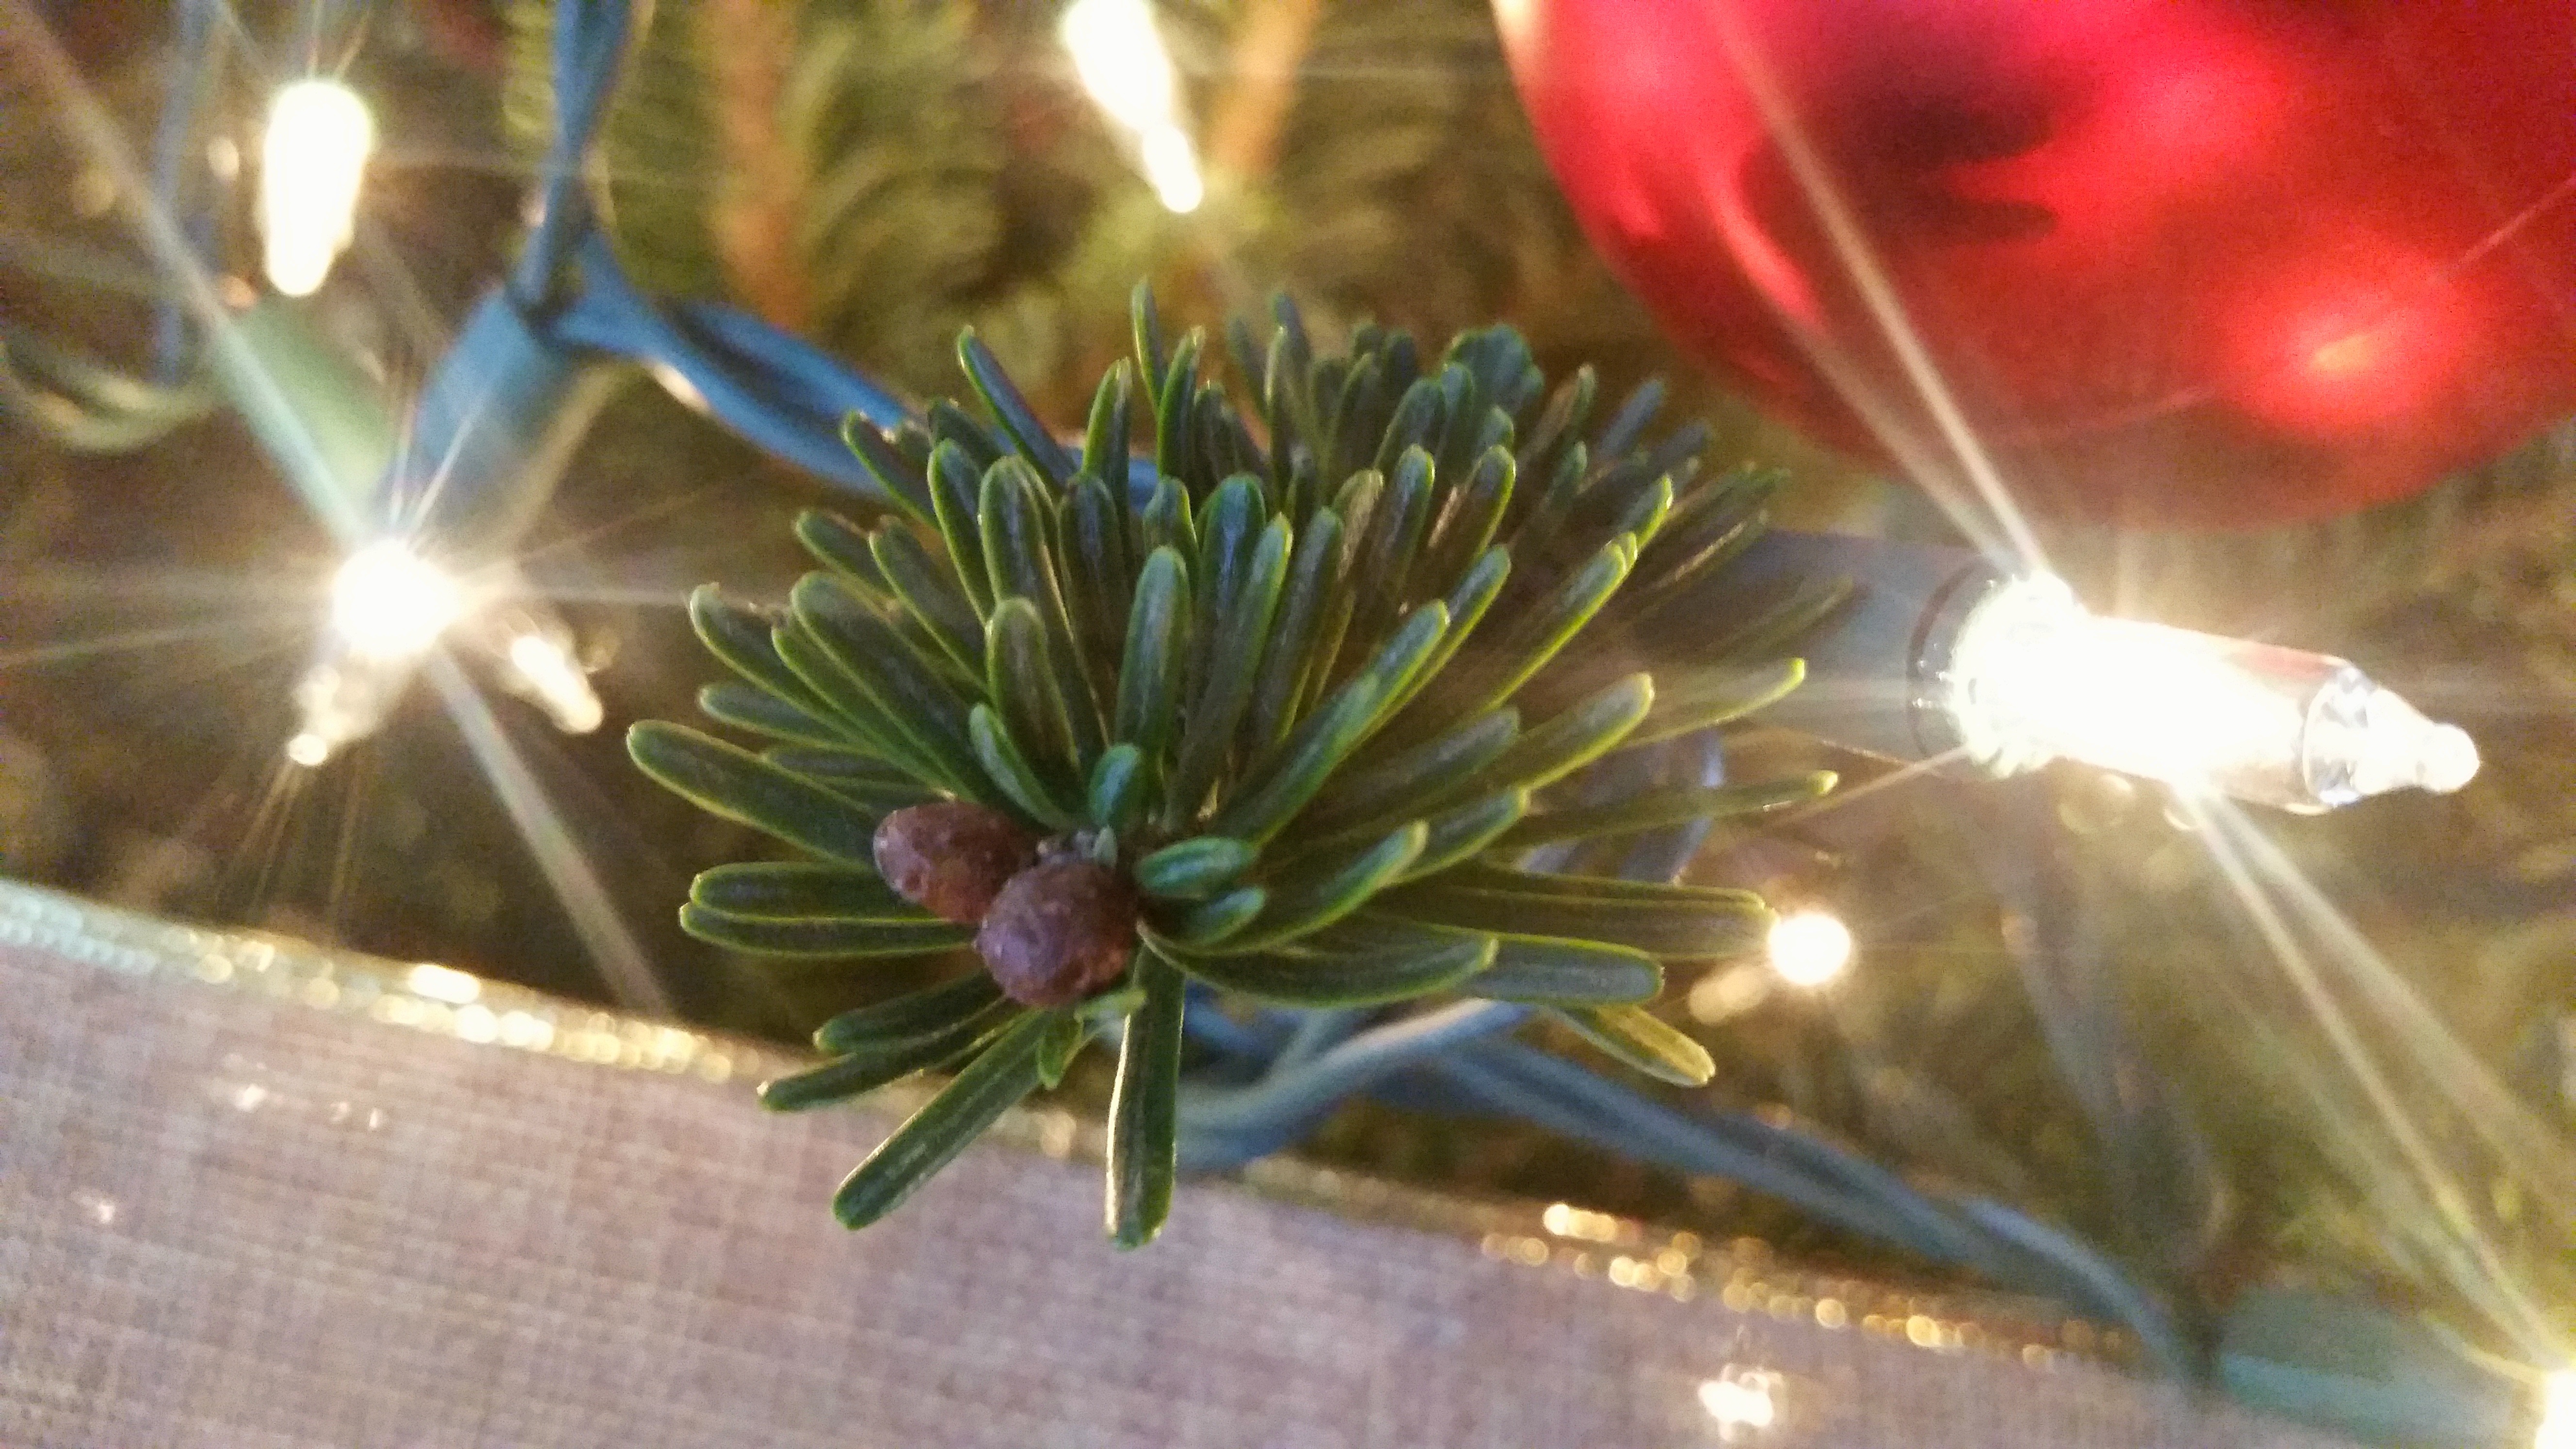
tree, branch, plant, leaf, flower, petal, christmas, fir, flora, christmas tree, christmas decoration, macro photography, woody plant, land plant